Otto Miguel Cione

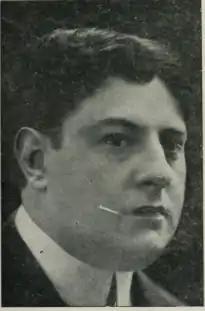
Cione, from the cover of his "Clavel del Aire" (1913)

Otto Miguel Cione Falcone (15 August 1875 – 6 September 1945) was a Uruguayan journalist (using the pseudonym Martin Flores), dramatist and writer. His most successful play was "El arlequín" (1902), which was performed throughout the Spanish-speaking world. His novel "Lauracha" (1911) ran through several editions and was made into a film.